Sky position (RA, Dec in degrees): 157.422, 4.1
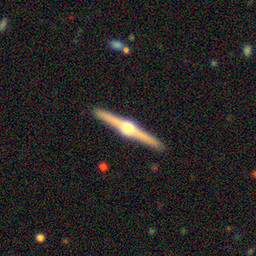
Galaxy morphology: Edge-on Galaxies with Bulge